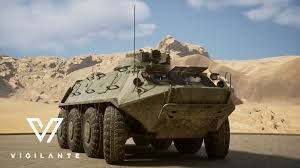
Label: BTR-60